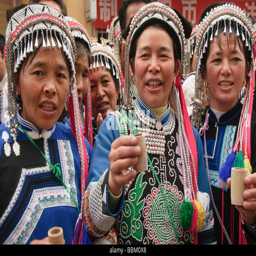
women singing a toast at festival